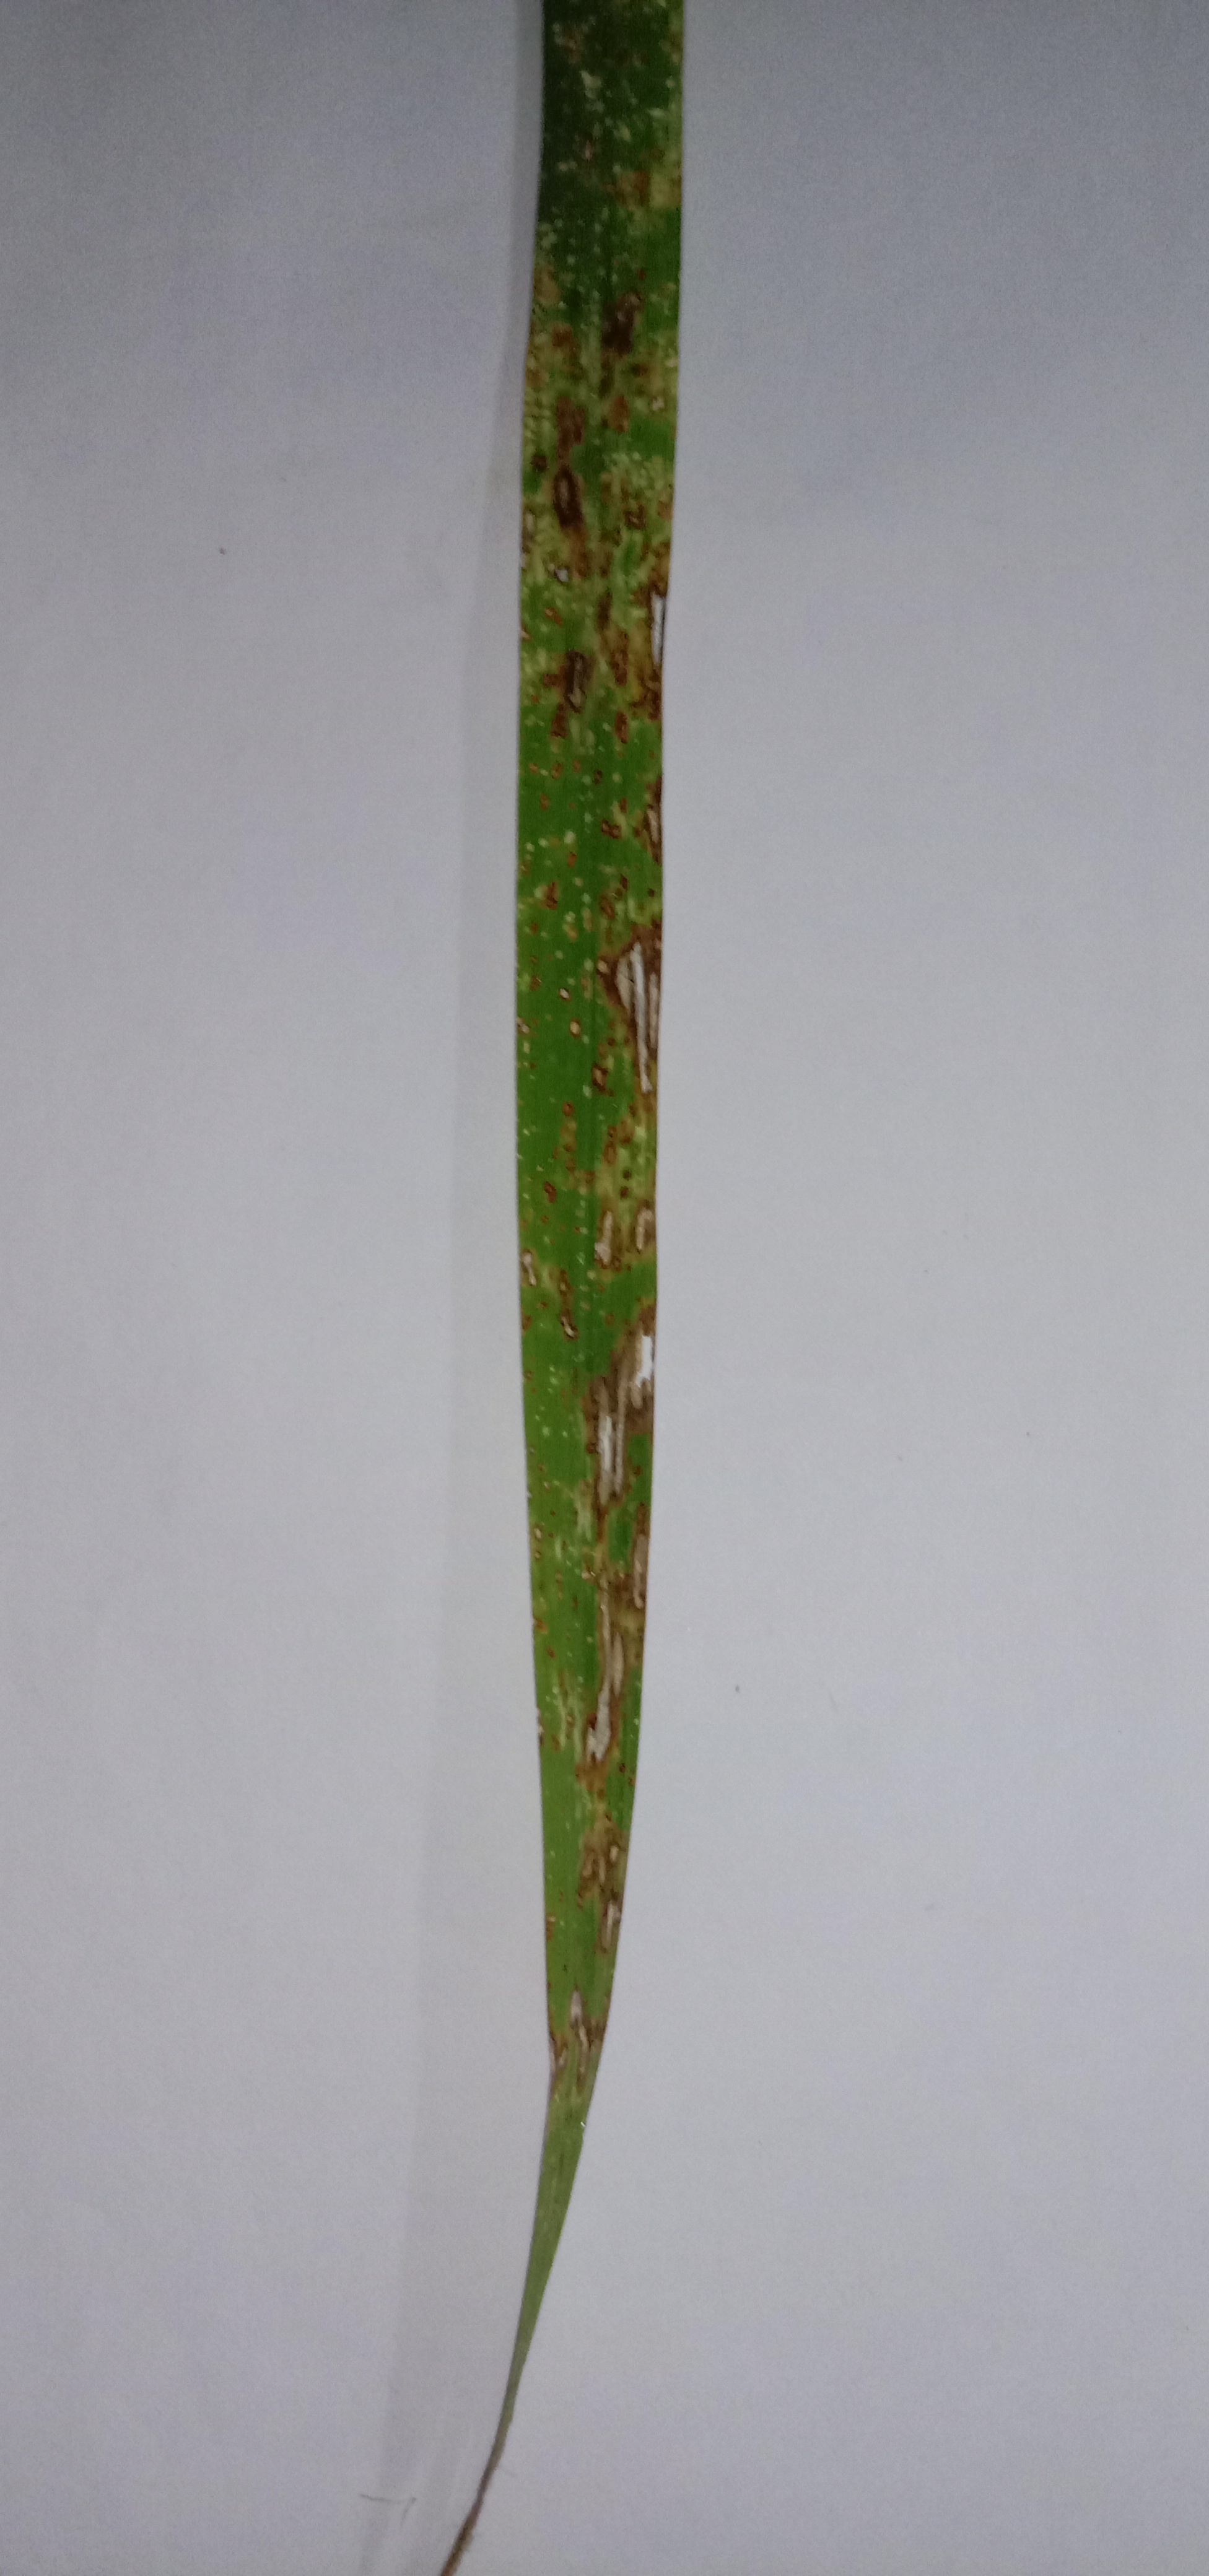
Label: Rice___Leaf_Blast